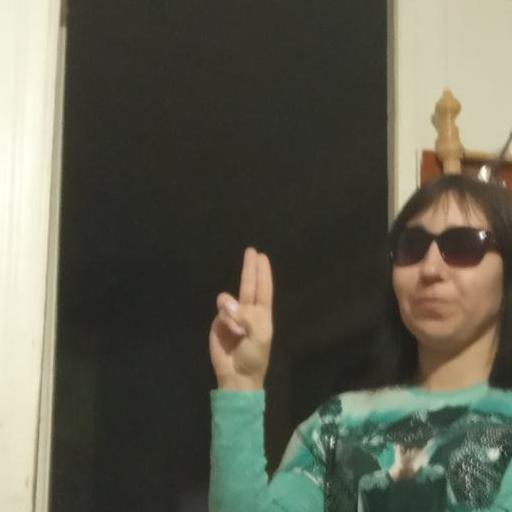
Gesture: two_up